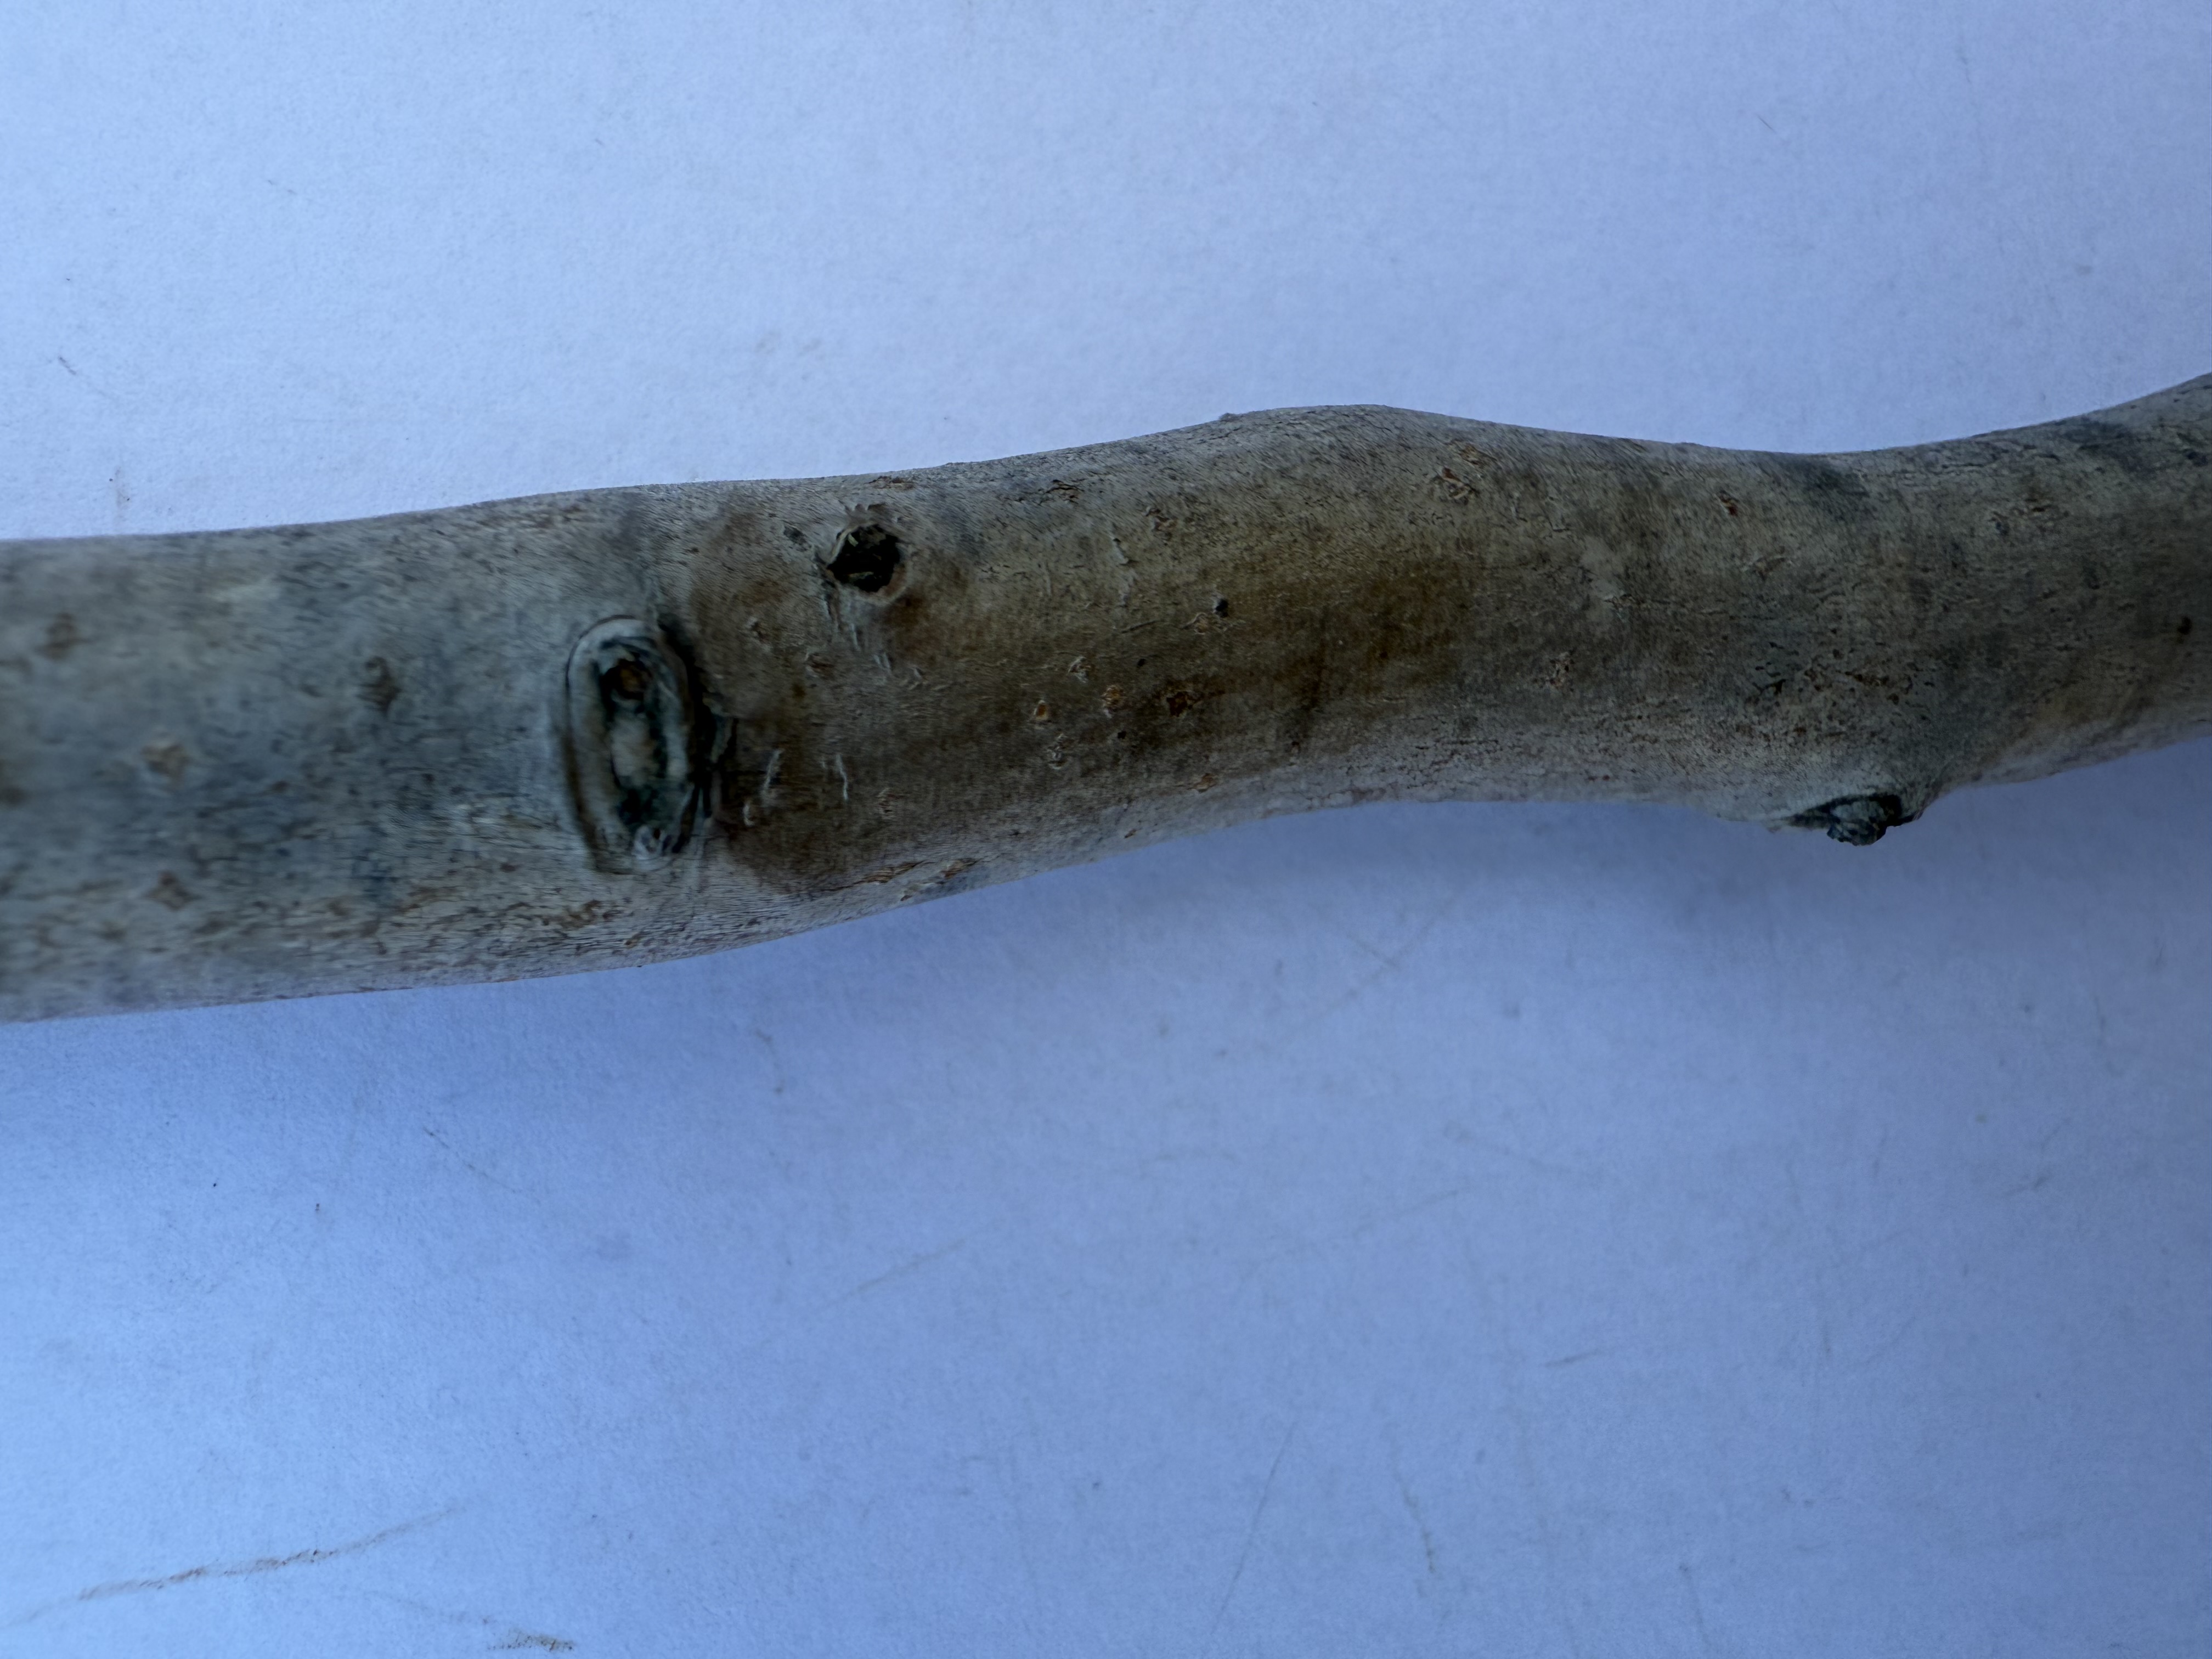
Variety: Kagizman Long Apple